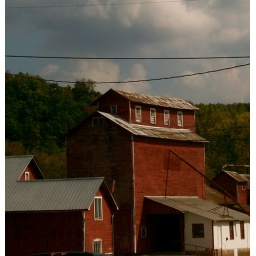
in a little town of Loudonville. We spotted this on our bike ride.